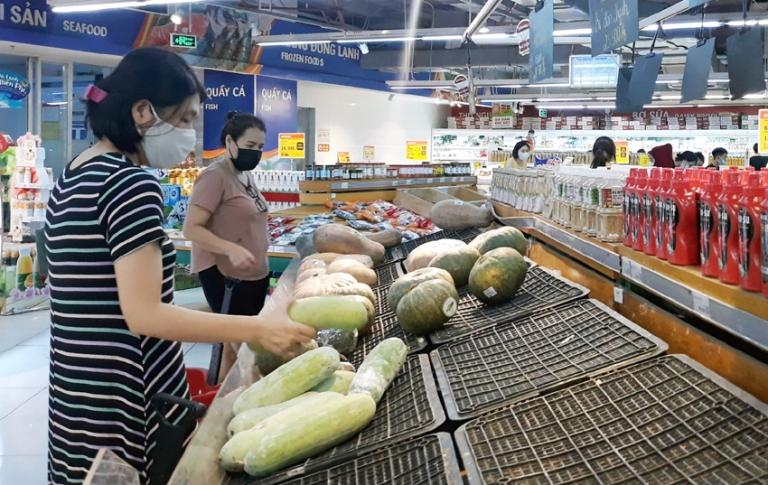
có nhiều mặt hàng nông sản đang được bày bán ở trên quầy hàng